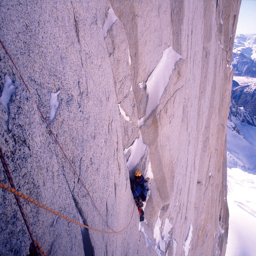
utter commitment to person high on aviator , a proper steep bit of mixed climbing , kb